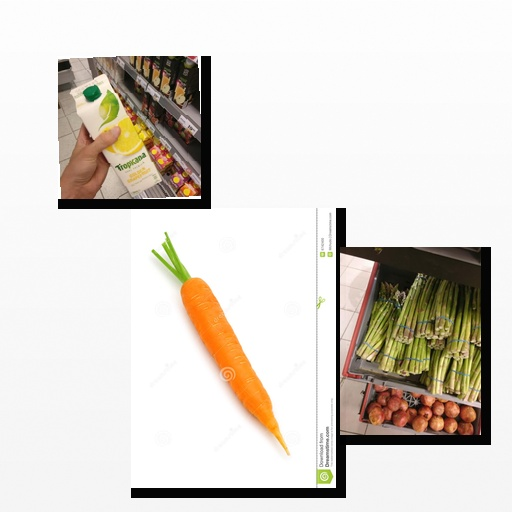
Food items: asparagus, carrot, grapefruit_juice